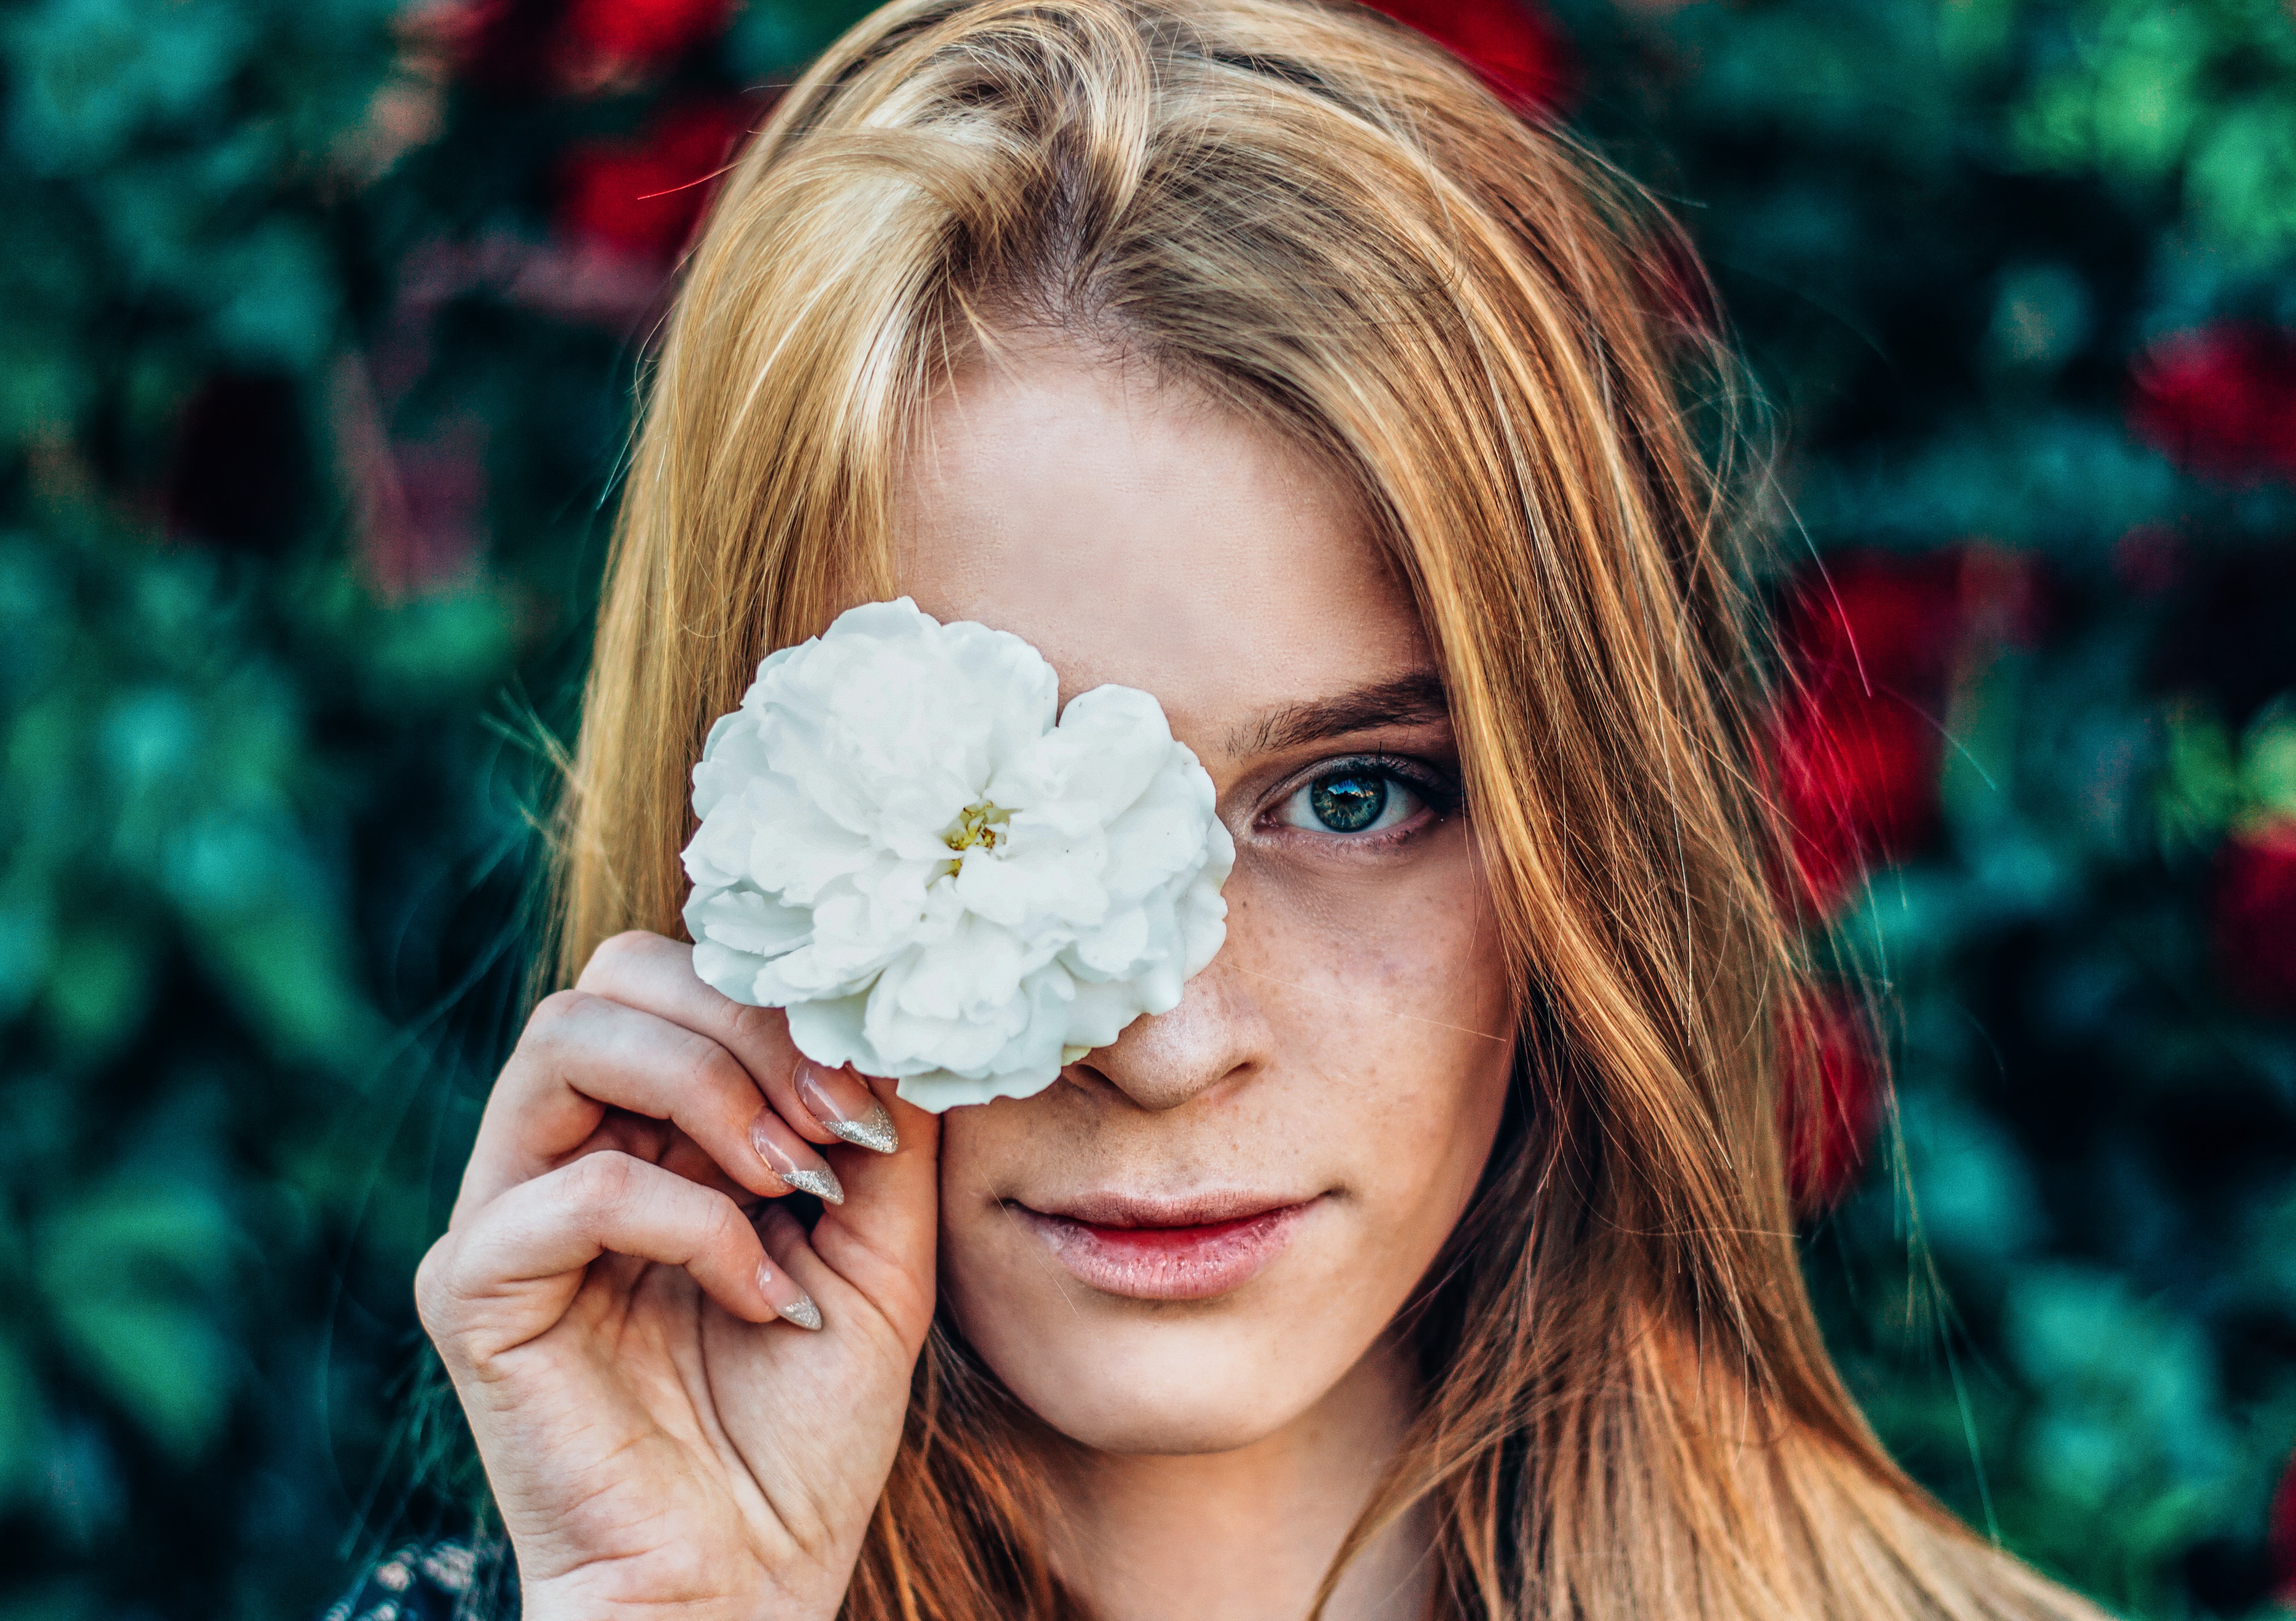
hair, face, skin, green, beauty, head, blond, lip, cheek, nose, hairstyle, eye, leaf, flower, close up, spring, brown hair, hair accessory, plant, photography, hand, headgear, petal, eyelash, portrait photography, fashion accessory, smile, portrait, ear, headpiece, long hair, Colorfulness, freckle, photo shoot, forest, blossom